Sonic the Hedgehog 4: Episode II

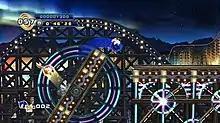
In-game screenshot, showing both Sonic and Tails in White Park Zone

"Sonic the Hedgehog 4: Episode II" is a 2D side-scrolling platformer reminiscent of the original "Sonic" games for the Sega Genesis, and plays similarly to its predecessor, however levels are rendered in full 3D. Sonic and Tails are the playable characters across the game, although Tails can only be controlled in multiplayer, as he otherwise follows Sonic's movements. Both characters are able to move left or right to gain speed, jump, and roll into a ball to either gain speed down slopes or attack enemies. Pressing jump in mid-air allows Sonic to use the "homing attack" from the 3D games, which moves Sonic to the highlighted object (usually enemies or objects). New to "Episode II" are tag-team actions, such as Tails being able to fly up Sonic to areas Sonic cannot reach, or both rolling into a singular ball to perform a fast spin attack.